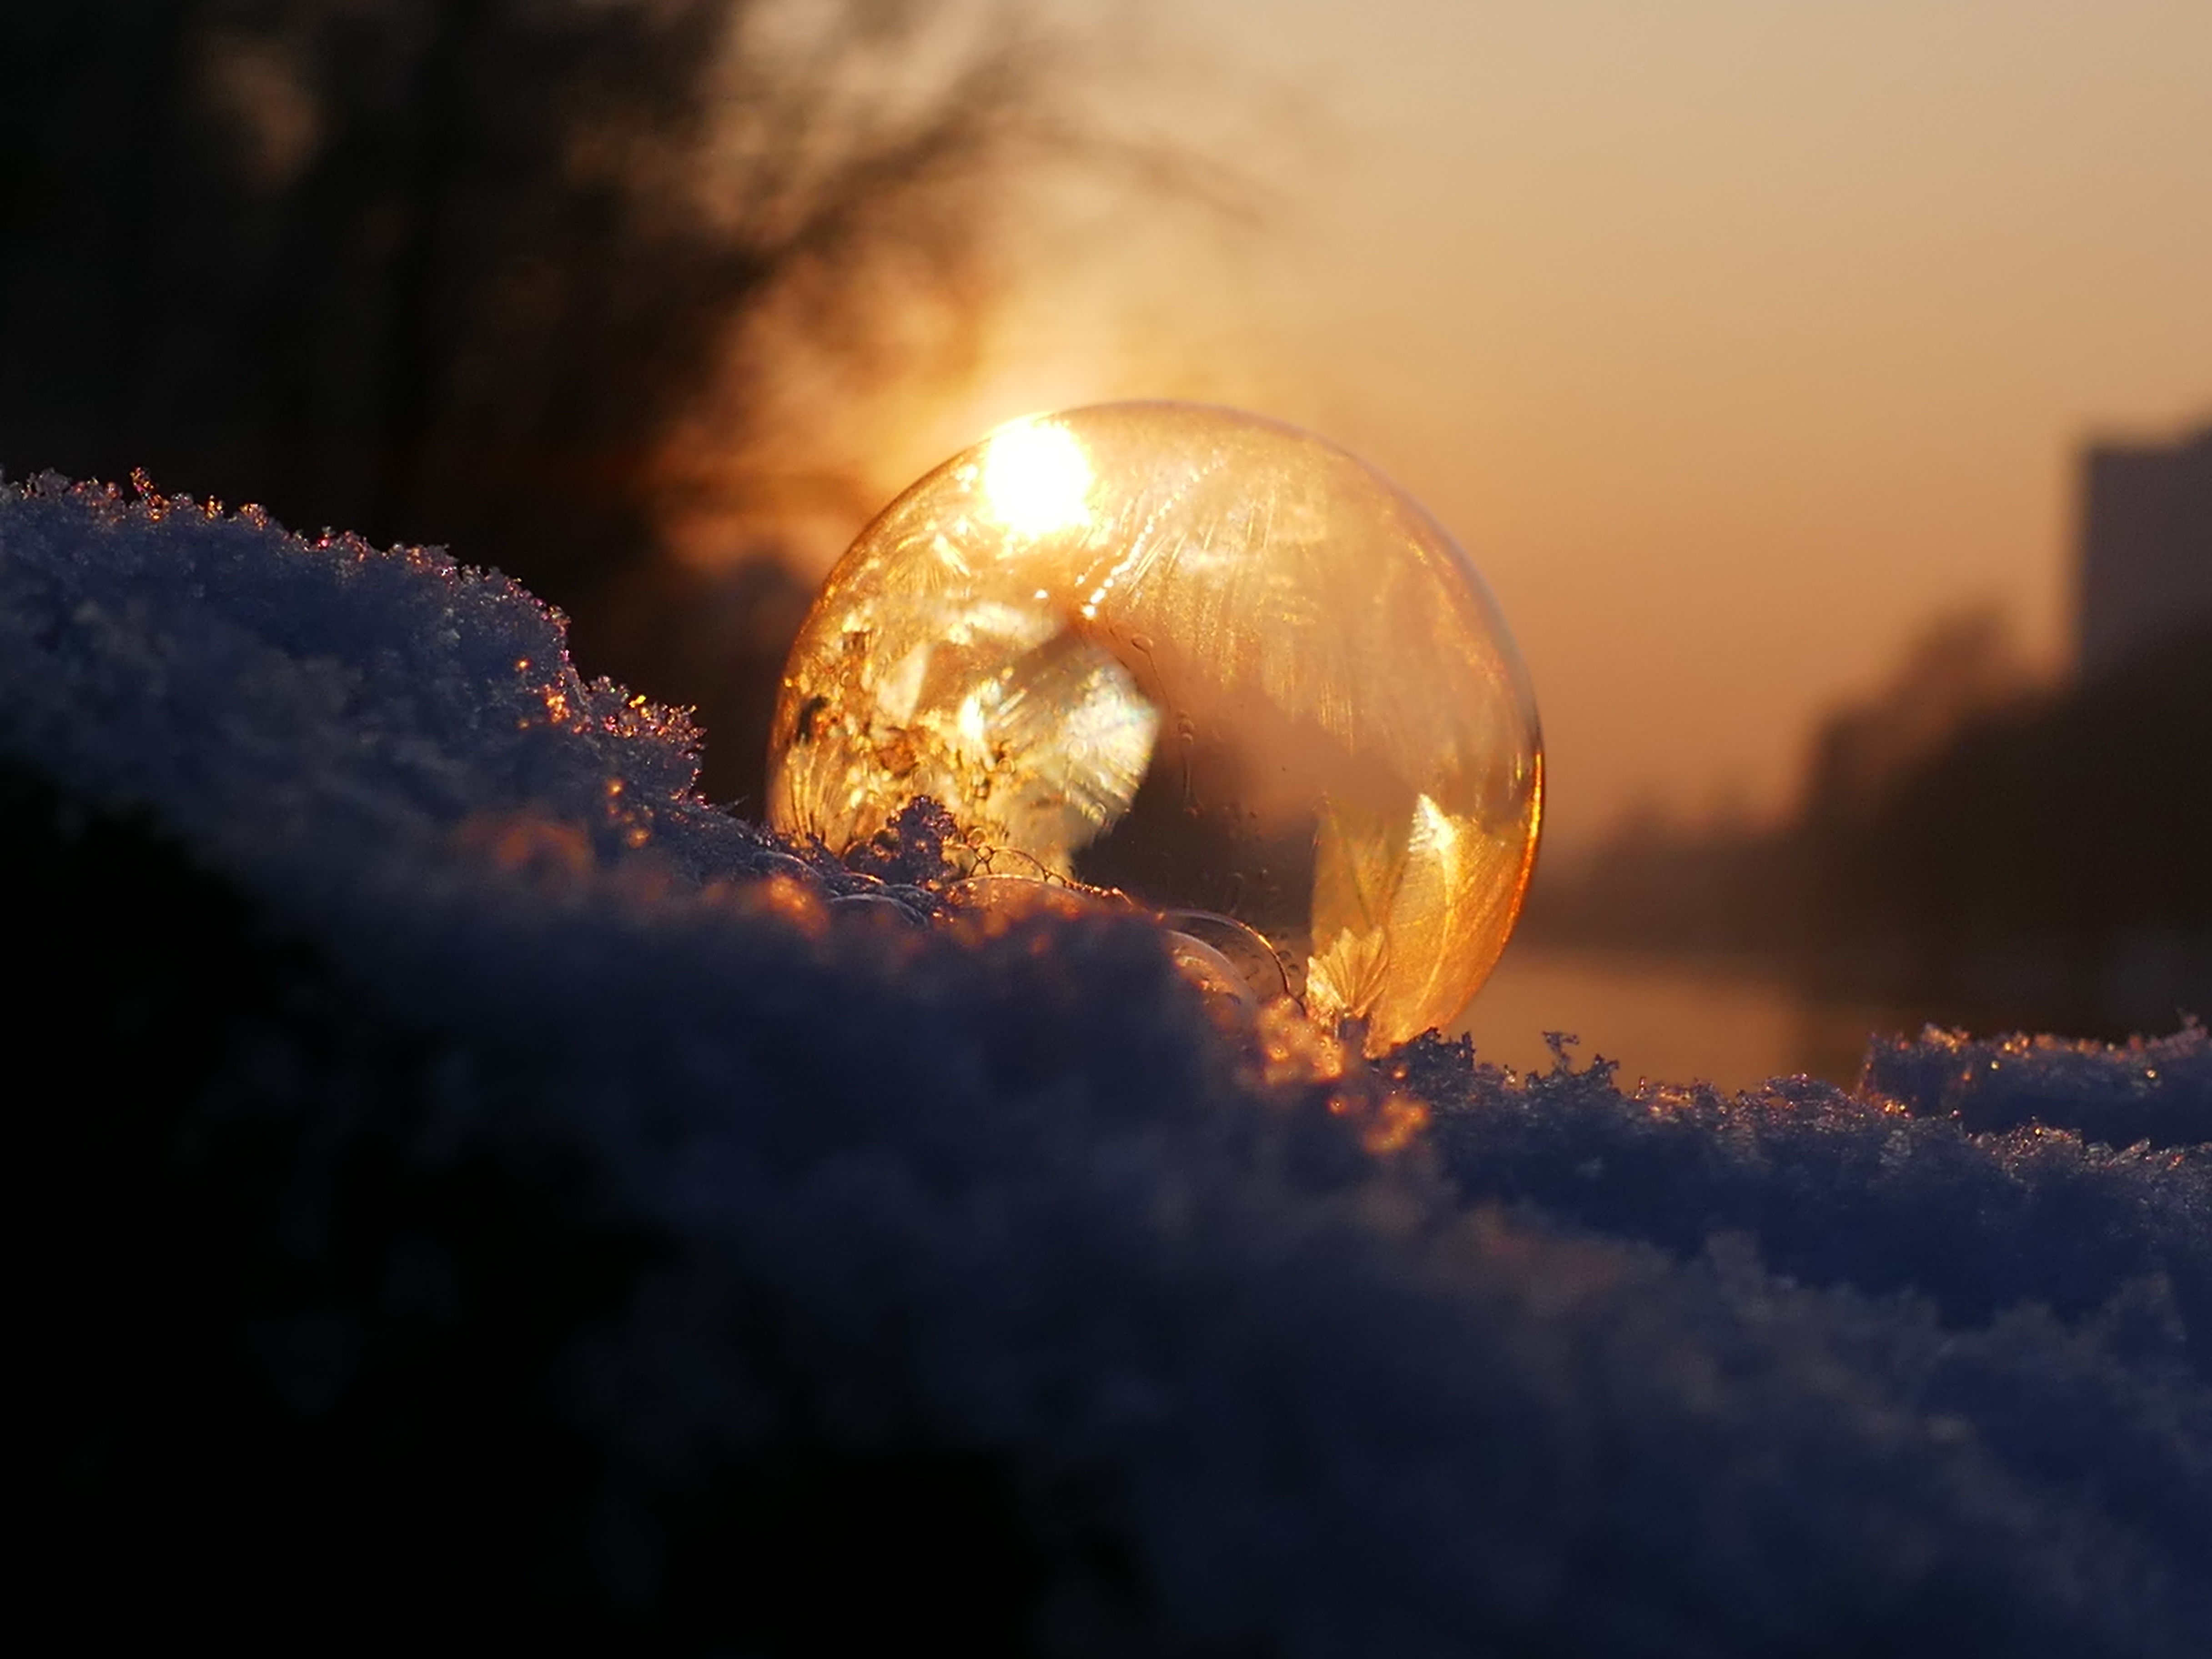
snow, cold, winter, light, cloud, sky, sun, sunset, night, sunlight, morning, frost, atmosphere, ice, evening, reflection, darkness, frozen, bubble, earth, ball, soap bubble, wintry, crystalline, afterglow, macro photography, eiskristalle, astronomical object, frozen bubble, atmosphere of earth, frost blister, ice bag, frost globe